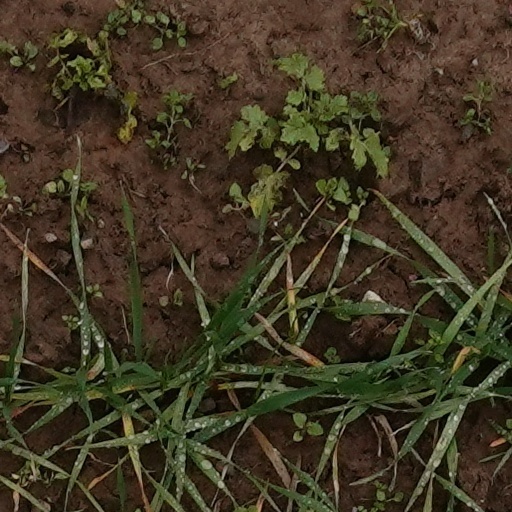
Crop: wheat